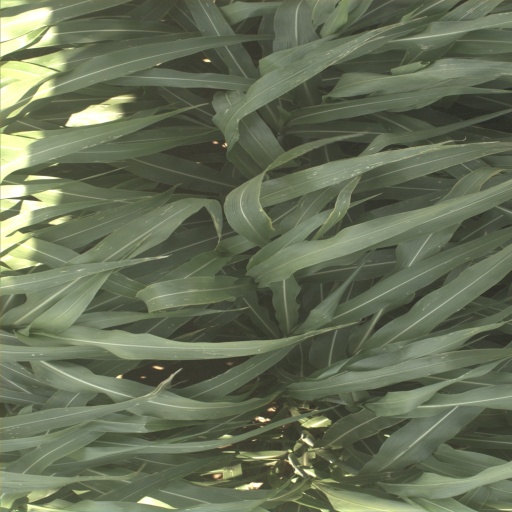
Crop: sorghum